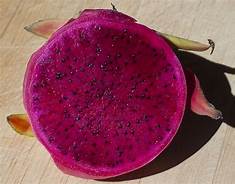
Label: Dragonfruit